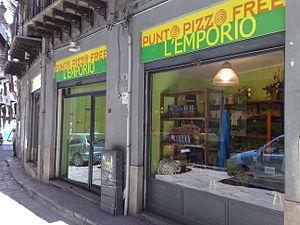
Addiopizzo est une association de citoyens créée en 2004 à Palerme pour lutter contre la mafia sicilienne, Cosa Nostra. Comme l'indique clairement son nom, cette lutte passe par une résistance au racket, qui est une des bases sur laquelle repose Cosa Nostra.